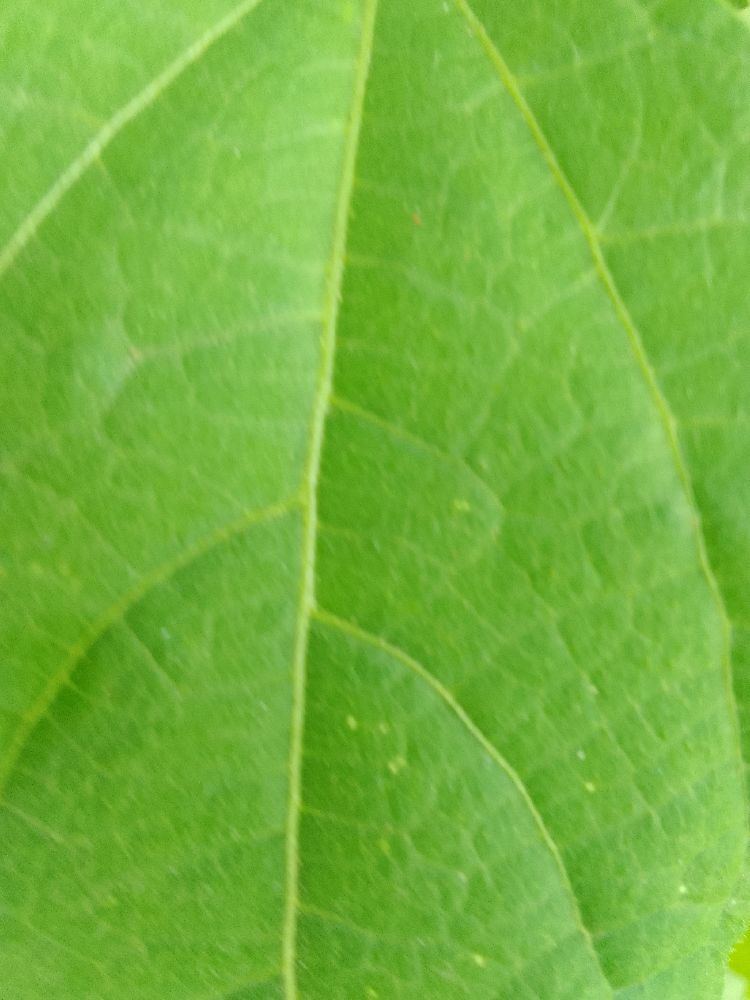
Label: healthy